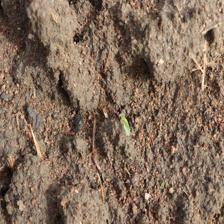
Label: Sorghum